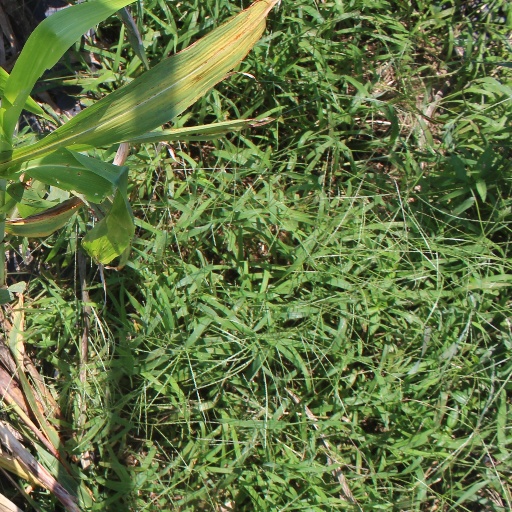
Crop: sorghum